Parnassius glacialis

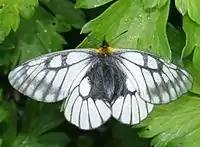
In Mount Ryōzen, Japan

Parnassius glacialis, the glacial Apollo or Japanese clouded Apollo, is a high-altitude butterfly found in Japan, eastern China, and Korea. It is a member of the snow Apollo genus ("Parnassius") of the swallowtail family (Papilionidae).